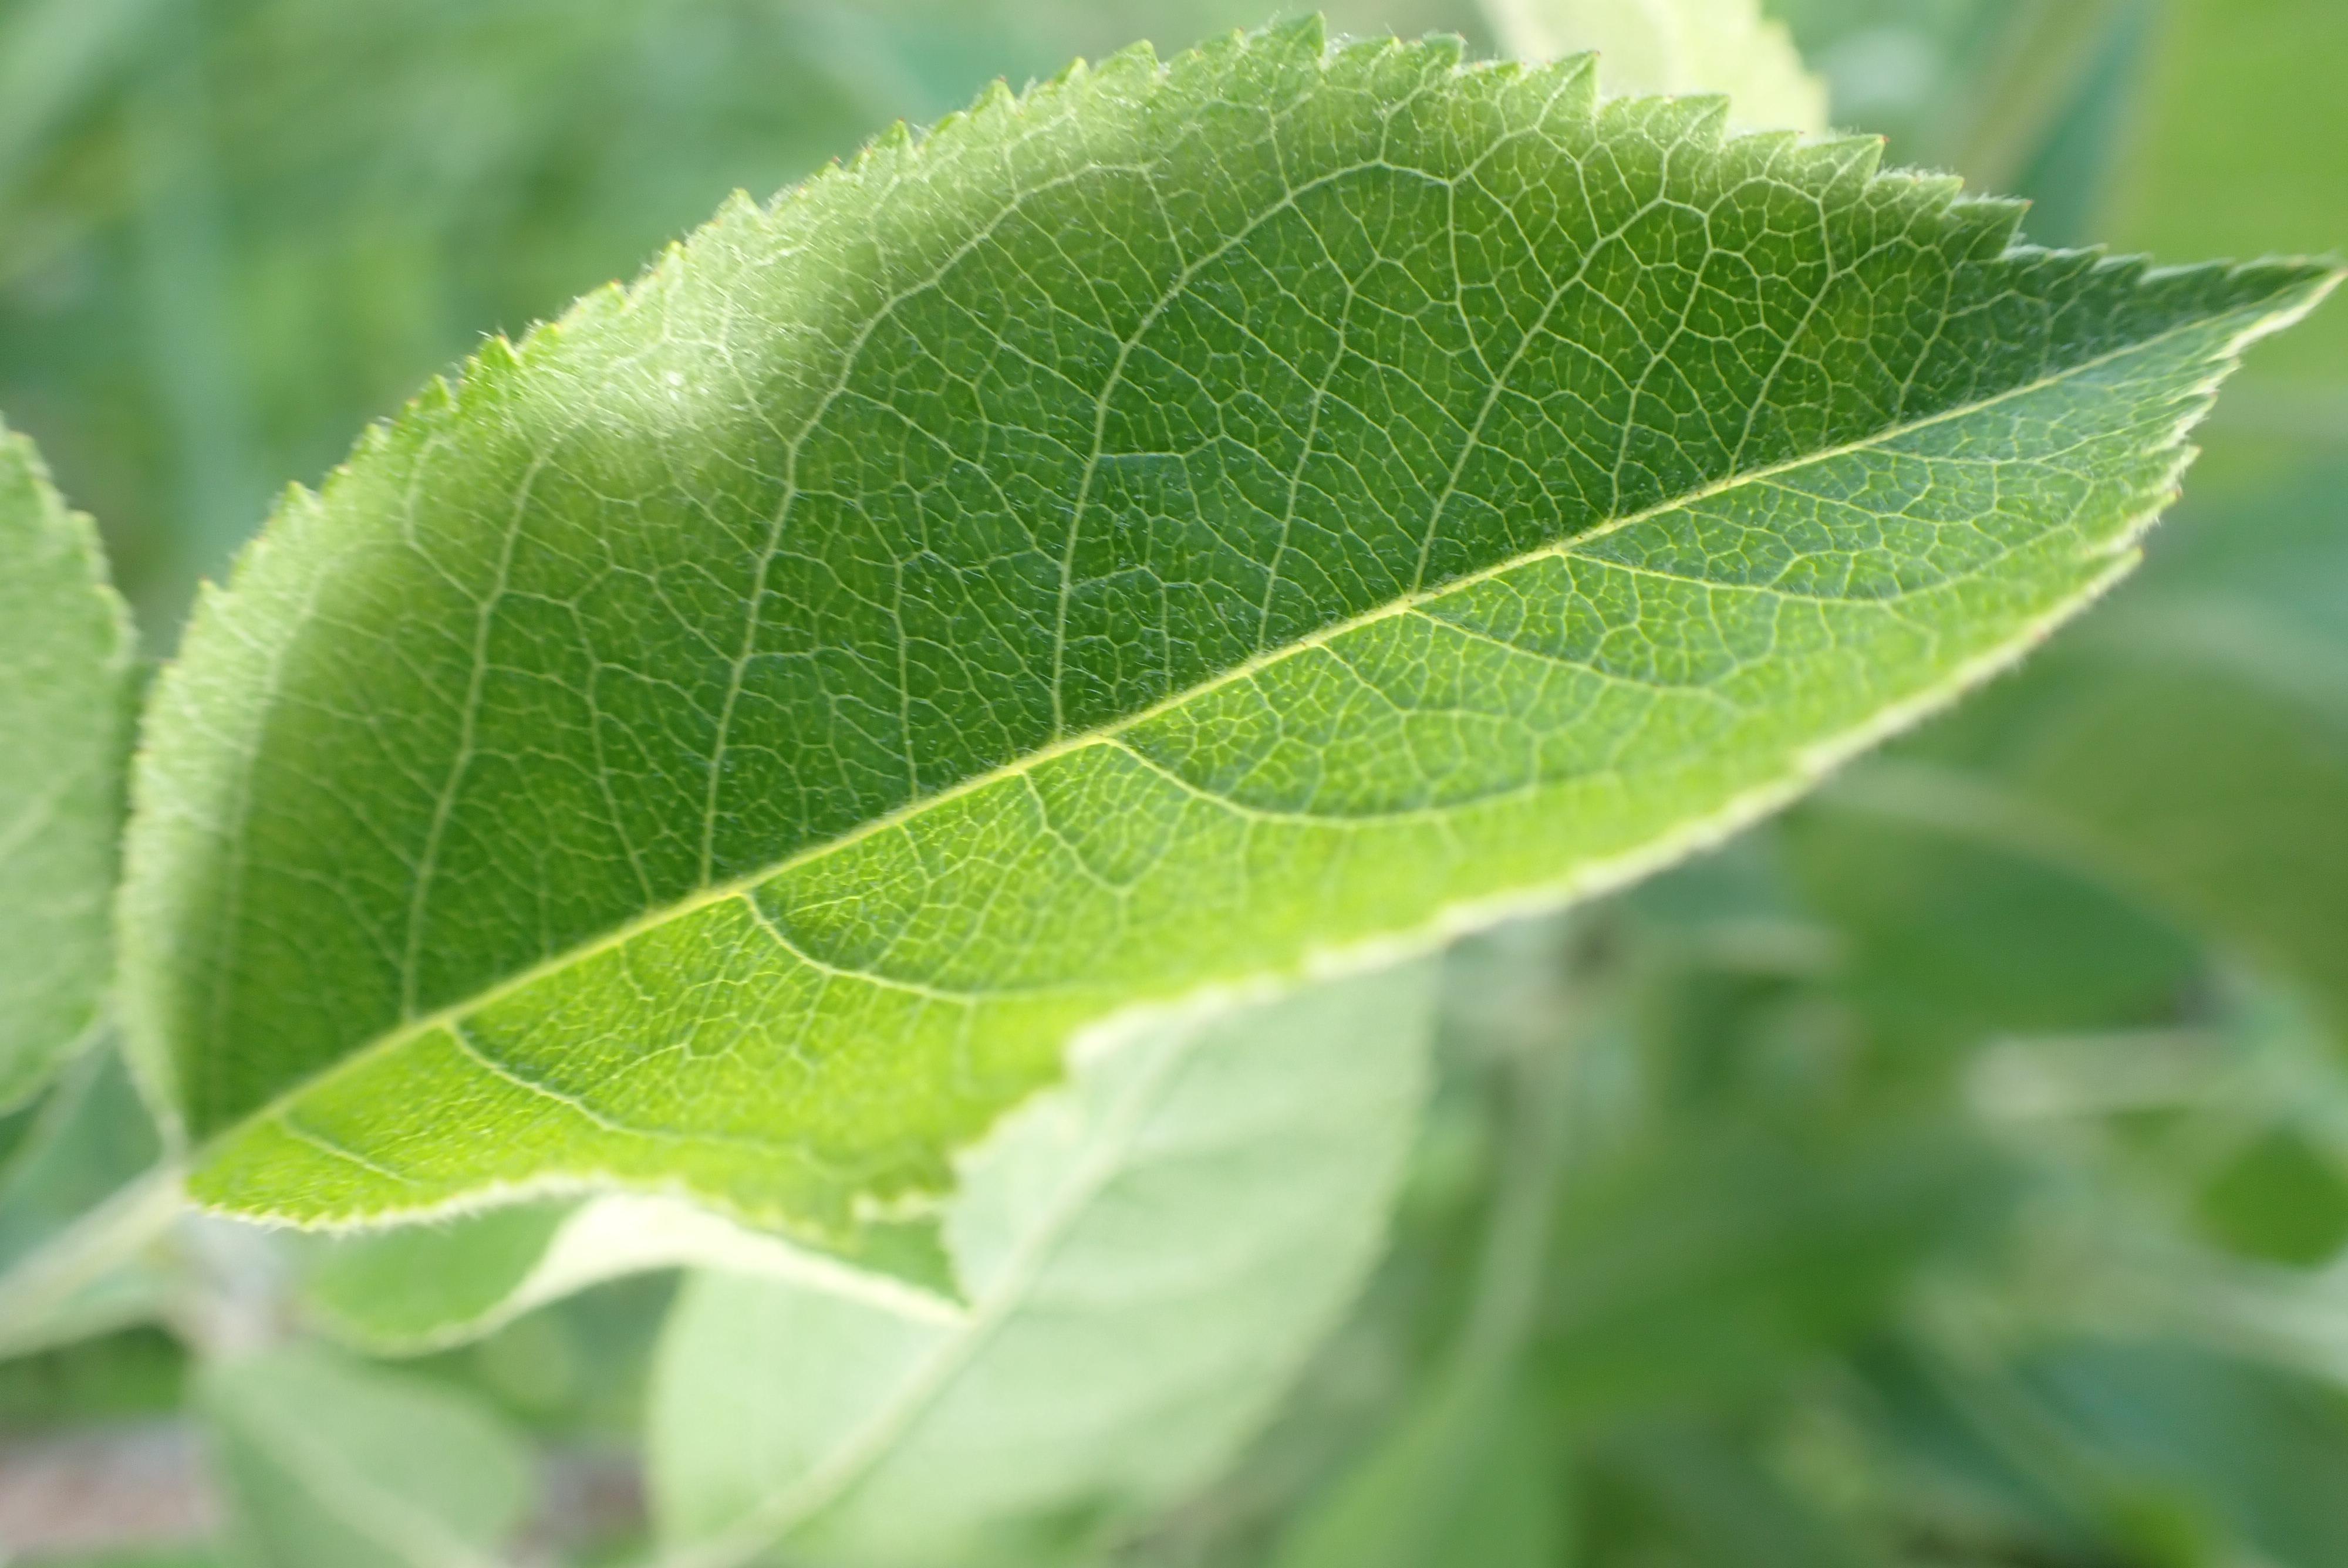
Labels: healthy